Leif J. Sverdrup

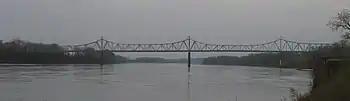
A graceful truss bridge over a broad river.

Initially the young firm struggled, with no contracts for major jobs lined up after the Hermann bridge, and by early 1929 it faced insolvency. However neither Sverdrup nor Parcel wished to let well-trained employees go, something which became an informal company policy over the years. A $17,000 fee for the design and supervision of the construction of the 7th Street Trafficway Bridge in Kansas City, Kansas, and then a $32,000 one for the Fairfax Bridge over the Missouri River helped Sverdrup & Parcel weather the worst of the Great Depression. The subsequent New Deal involved a major program of public works. Sverdrup & Parcel applied to the Public Works Administration for the design commissions for the Washington Bridge over the Missouri River at Washington, Missouri and the Hurricane Deck Bridge over the Lake of the Ozarks in Camden County, Missouri. Sverdrup & Parcel was awarded both contracts, valued at $42,000 and $43,000 respectively. During 1934, it was awarded the contract for what is now known as the Amelia Earhart Bridge over the Missouri River between Atchison, Kansas and Buchanan County, Missouri. Sverdrup & Parcel was now becoming involved in projects further afield. A project to generate electricity from tidal power at Passamaquoddy Bay brought Sverdrup into contact with Captain Hugh J. (Pat) Casey of the US Army Corps of Engineers, the chief engineer on the project. The project folded when federal funding was withdrawn in 1936, but Sverdrup and Casey became friends. In 1940, Sverdrup was appointed to the board of inquiry that investigated the collapse of the Tacoma Narrows Bridge.